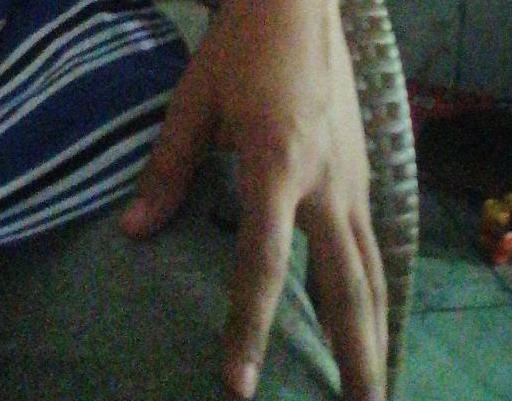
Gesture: no_gesture